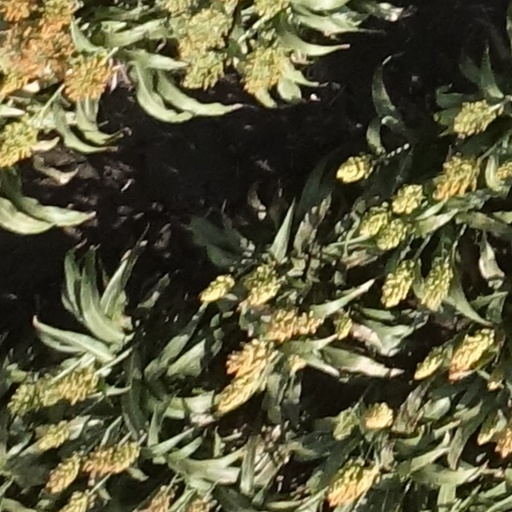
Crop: sorghum